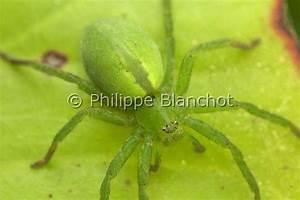
spider